Periodismo para todos

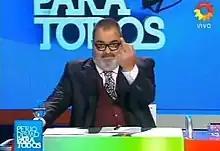
This picture shows Jorge Lanata making a one-finger salute in an episode of this program. The logo of the program is at the bottom left corner.

Periodismo para todos was an Argentine investigative journalism television program. It is hosted by the journalist Jorge Lanata, it aired on Sunday nights in "eltrece". It was highly critical during the Cristina Fernández de Kirchner presidency. In 2013, it won several Martín Fierro Awards including best news TV program and best journalistic work for Jorge Lanata. During Fernández de Kirchner's presidency, it was censored in several provinces of Argentina with governors aligned with the president: Tucumán, Formosa Mendoza and Río Negro.